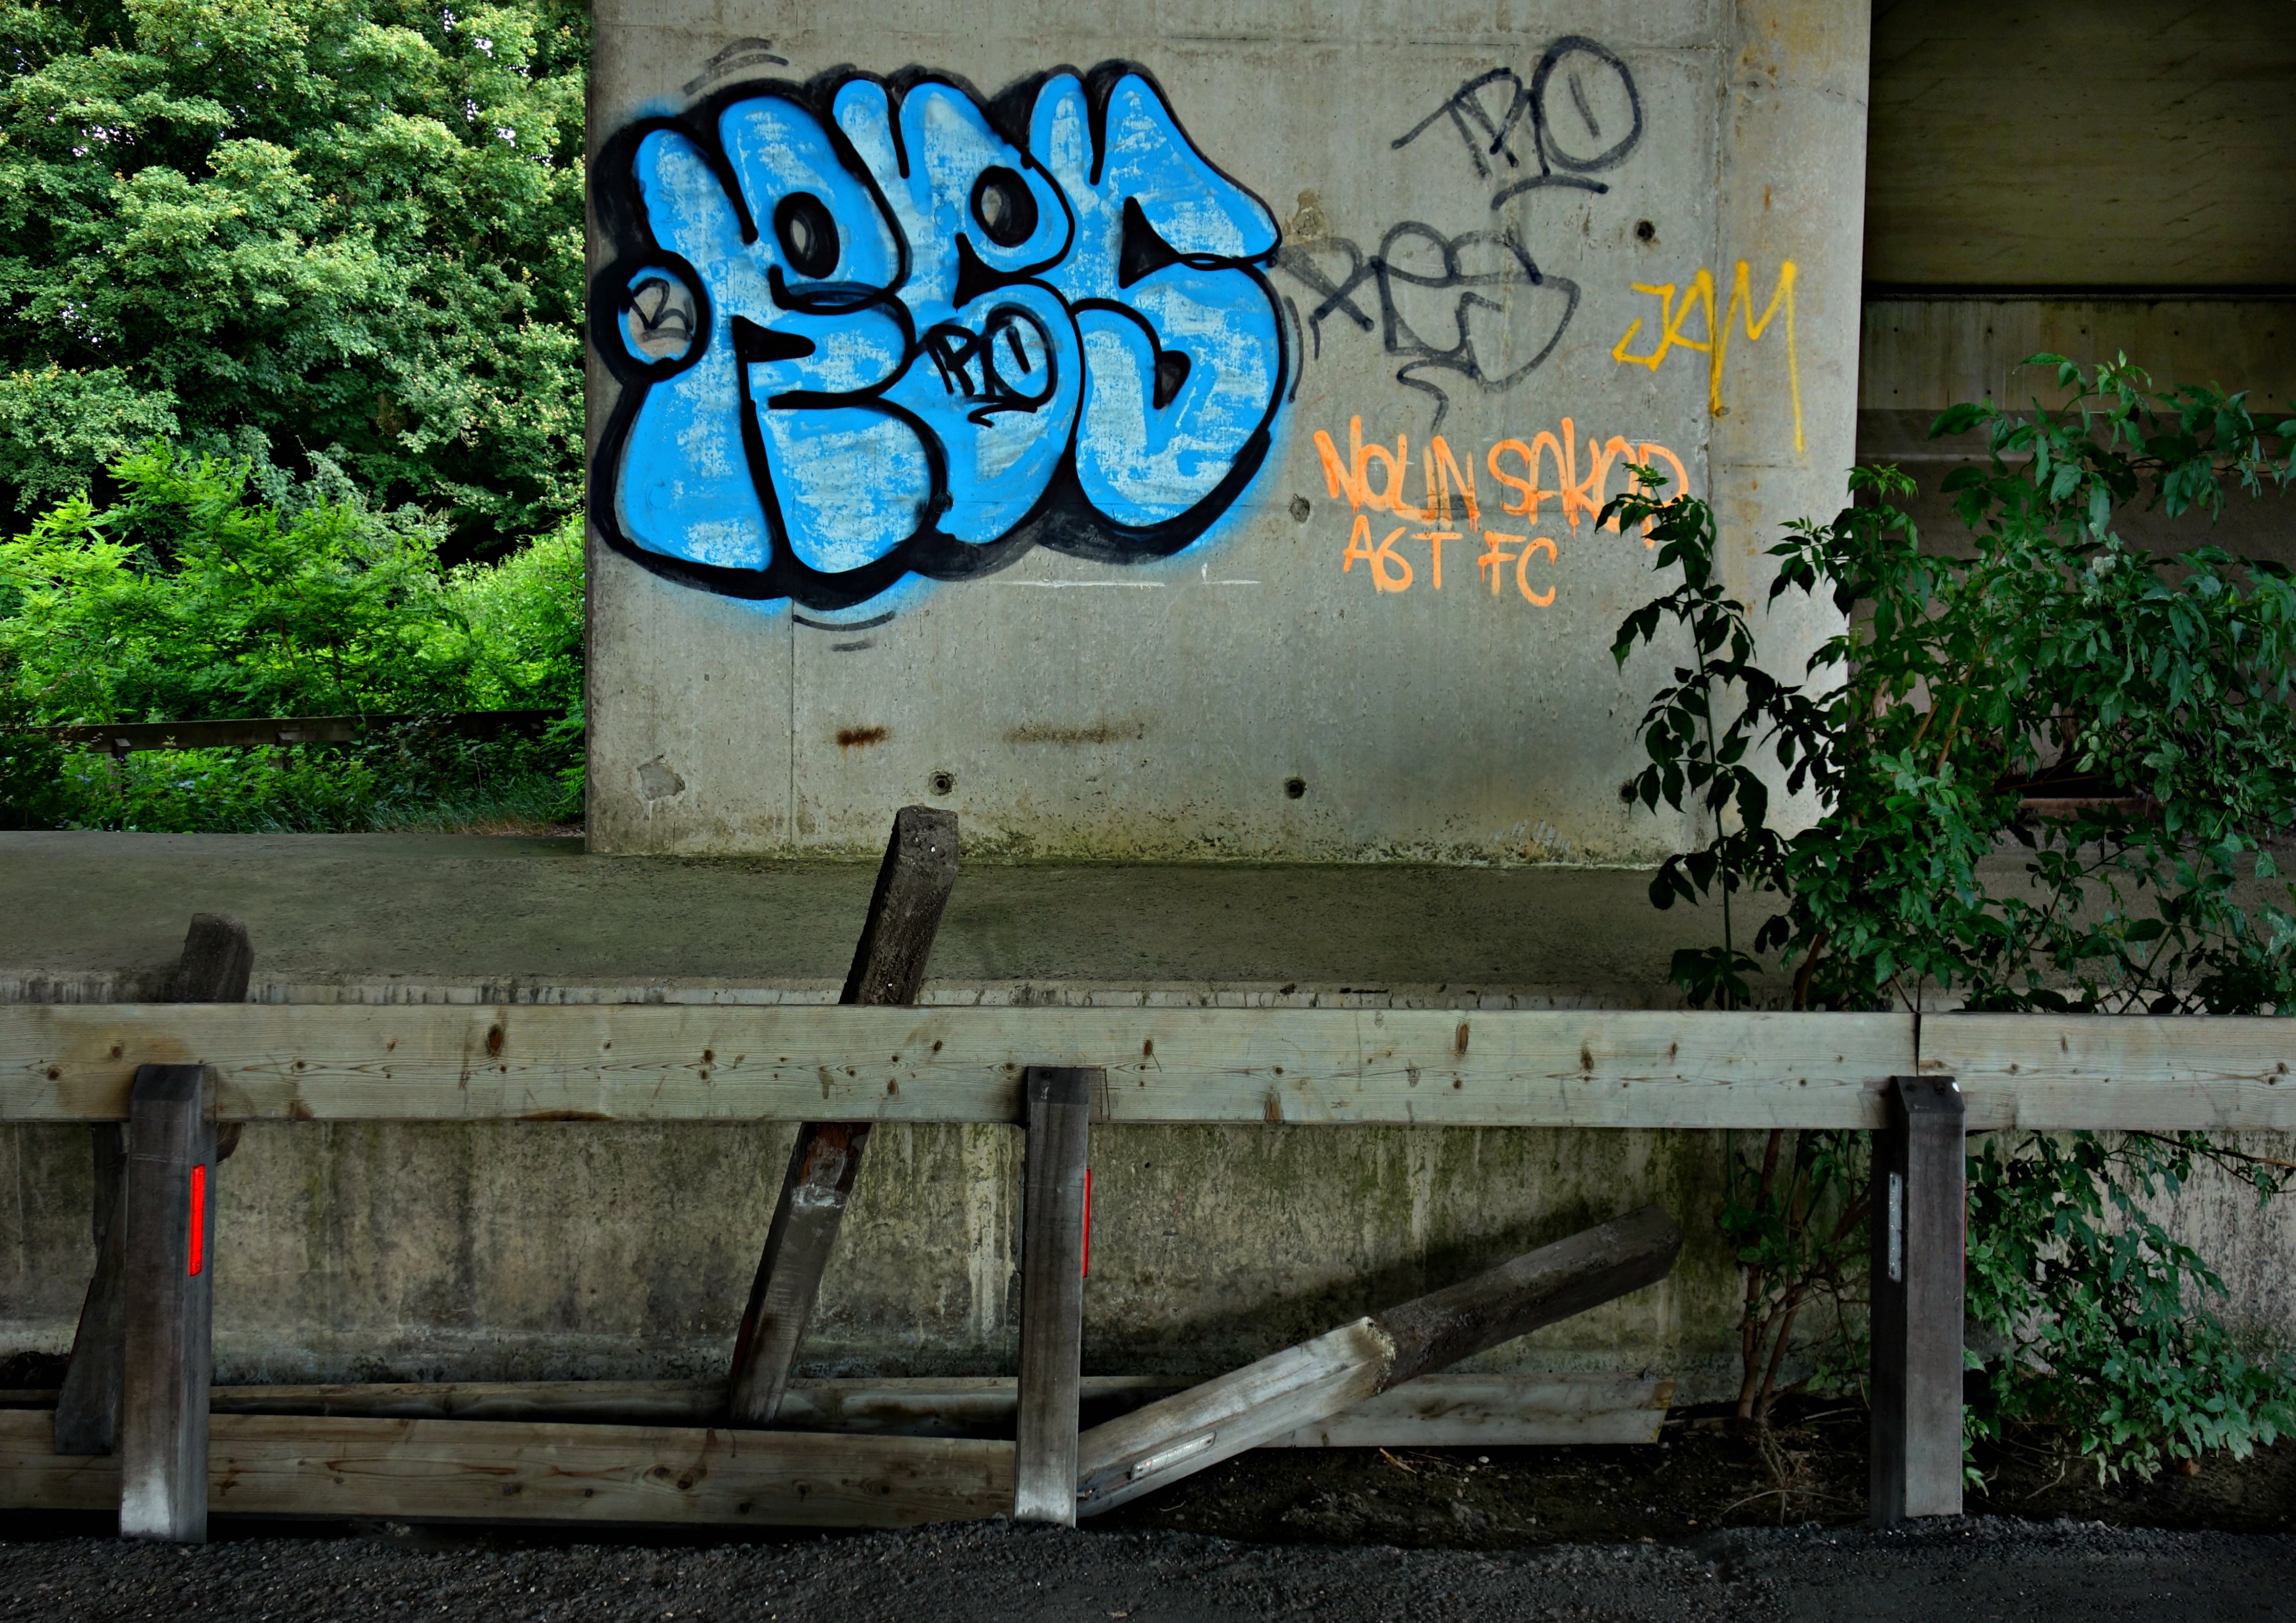
road, street, urban, wall, social, young, artistic, grunge, lifestyle, graffiti, art, society, text, message, protest, wall art, graffiti wall, urban area